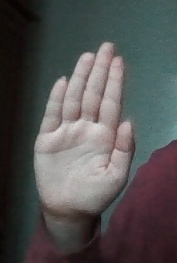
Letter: seen